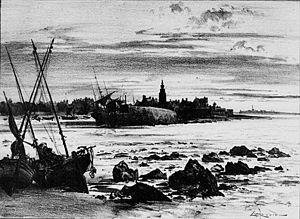
Roscoff vers 1900 (lithographie d'Albert Robida publiée dans ""La vieille France, Bretagne"" vers 1900)"
Roscoff [ʁɔskɔf], est une commune française du Léon située sur la côte nord de la Bretagne, dans le département du Finistère.